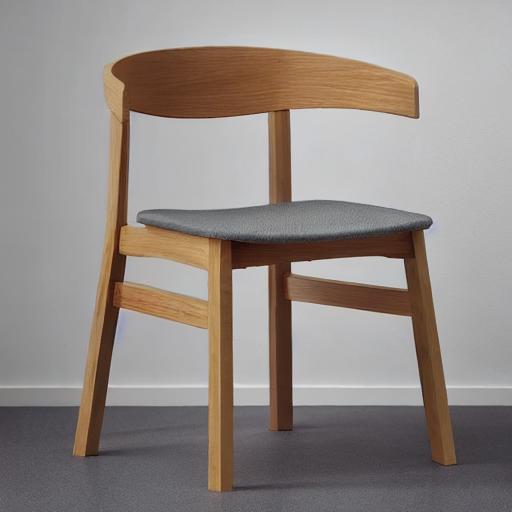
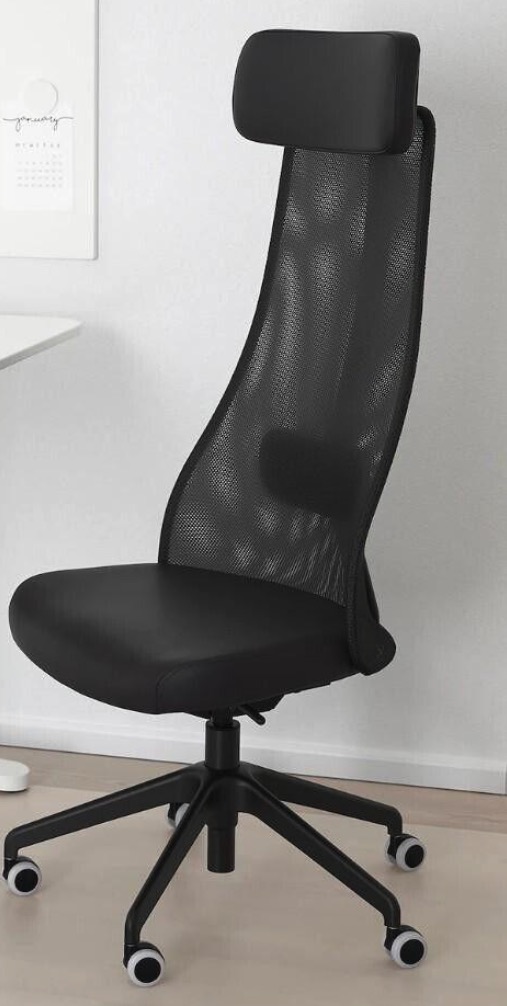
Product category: items_chair
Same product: no